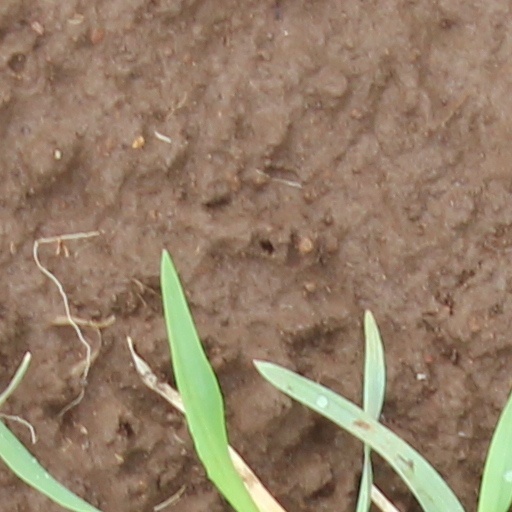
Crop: wheat